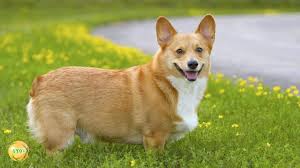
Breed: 205-n000029-Pembroke